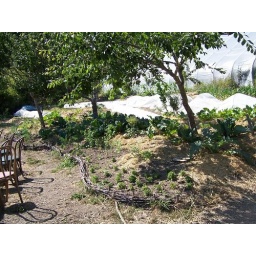
Some perennials, vegetables and herbs in keyhole beds under apple trees with vegetable beds on contour in the background.